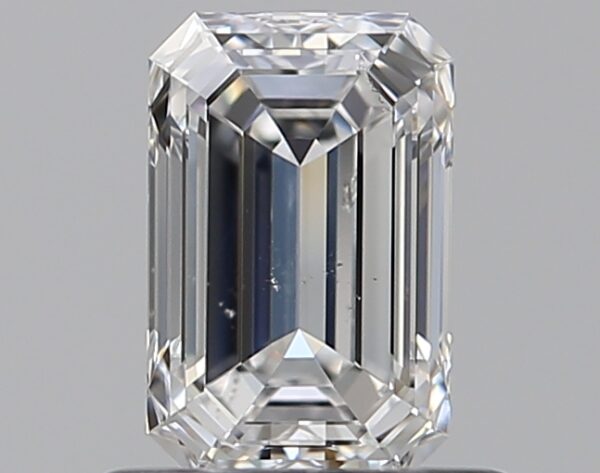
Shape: emerald
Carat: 0.7
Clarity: SI1
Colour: E
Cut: EX
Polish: EX
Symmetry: EX
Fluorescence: N
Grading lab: GIA
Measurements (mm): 6.3 x 4.09 x 2.75